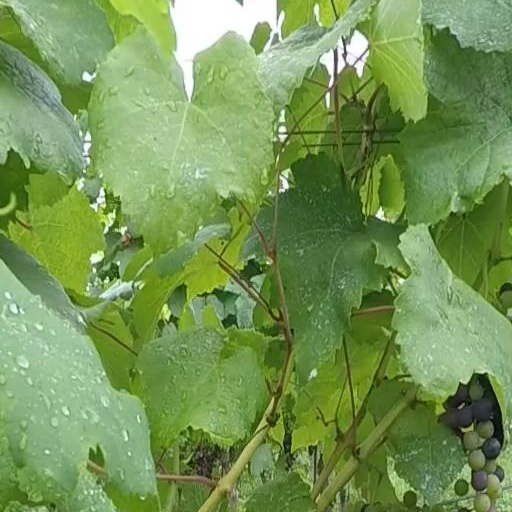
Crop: grape